December 1969 nor'easter

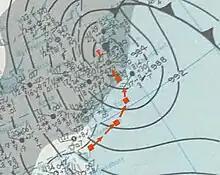
Map of the nor'easter on December 27 over eastern New England

Governor Deane C. Davis of Vermont declared a state of emergency and ordered the National Guard to assist with cleanup efforts. Blowing snow continuously blocked roads after being cleared, and snow removal vehicles, not equipped to withstand the excessive snow, began experiencing mechanical issues. The storm left some communities without power or telephone service for up to two days, although isolated outages persisted longer. One person died in Saxtons River. With roads impassable in both New York and New England, tank trucks could not reach dairy farmers, who were in some cases forced to discard thousands of gallons of milk. In other cases, power outages rendered equipment useless, requiring milking to be done manually. One person in New Hampshire died of exhaustion during the storm.